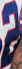
Number: 2